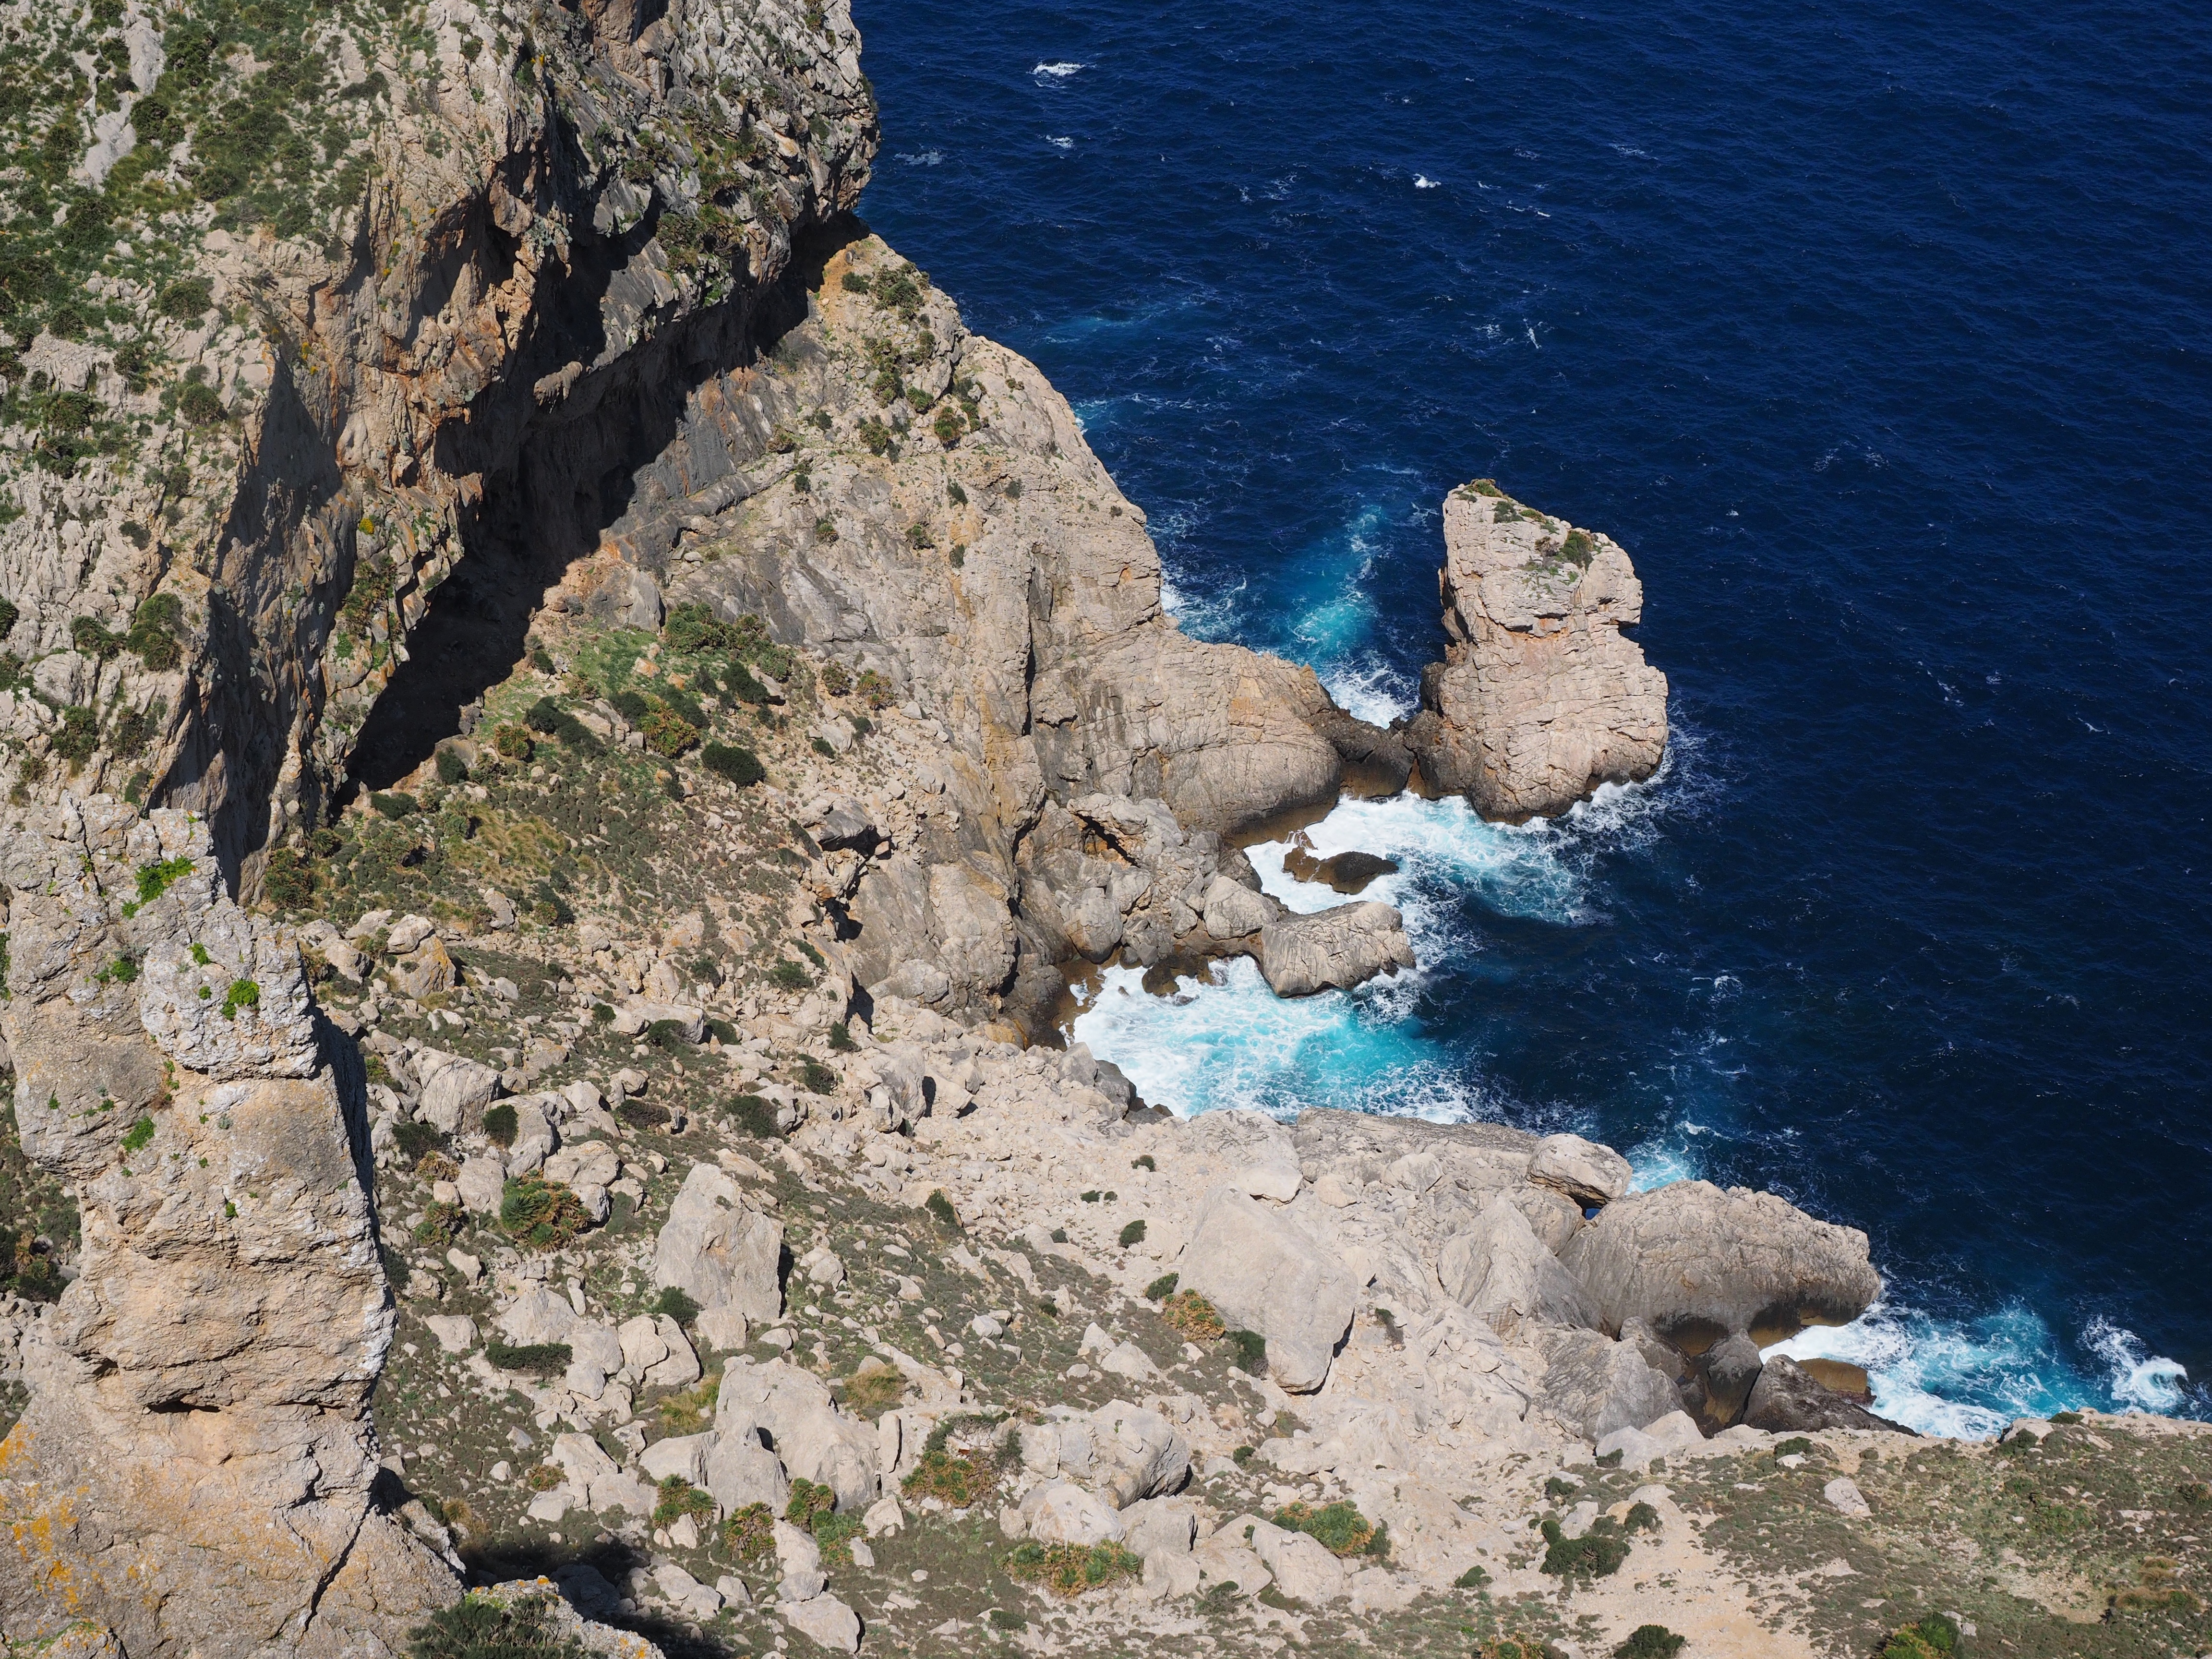
landscape, sea, coast, rock, ocean, formation, cliff, mediterranean, bay, steep, terrain, geology, mallorca, wide, rocky coast, cape, balearic islands, cap formentor, serra de tramuntana, geographical feature